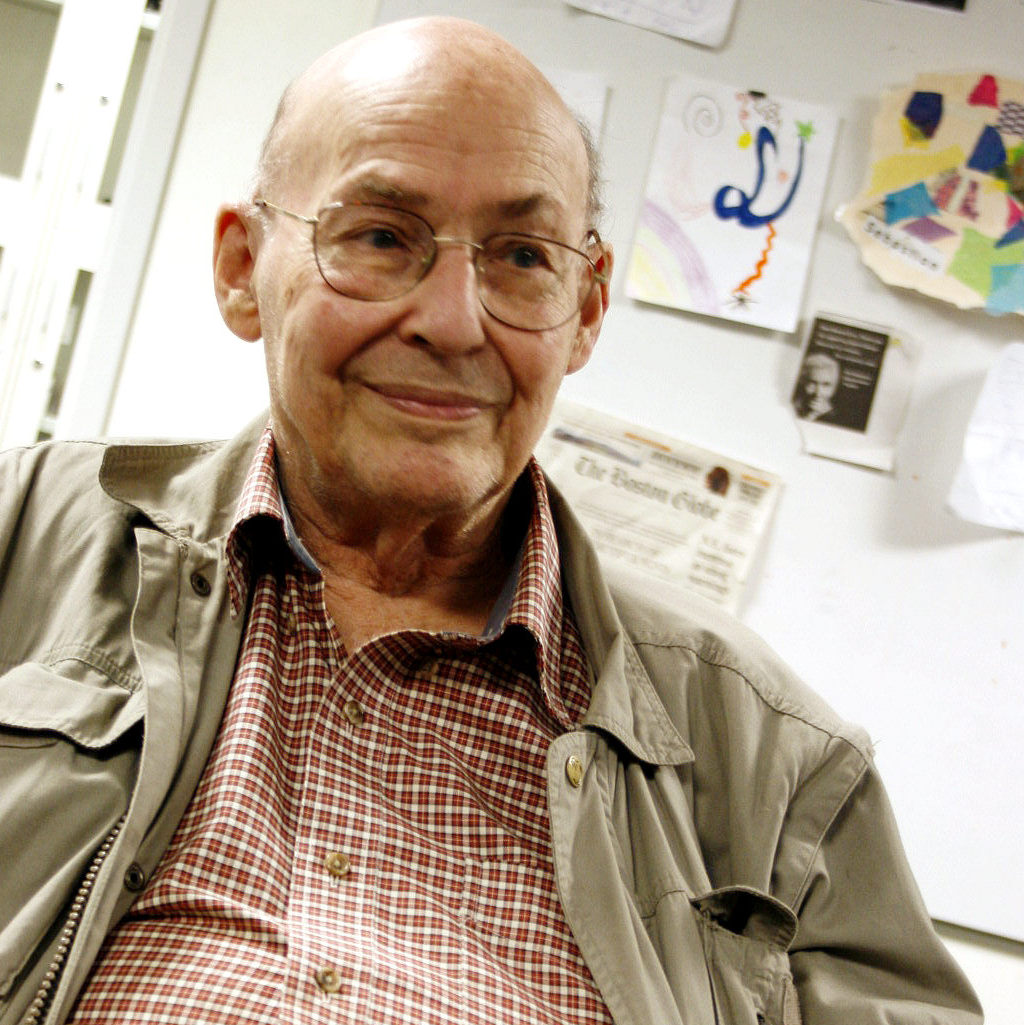
มาร์วิน มินสกี

| name = มาร์วิน มินสกี
| image = Marvin Minsky at OLPCb.jpg
| image_size = 200px
| caption = มาร์วิน มินสกี ในปี ค.ศ. 2008
| birth_name = มาร์วิน ลี มินสกี
| birth_place = นิวยอร์ก สหรัฐอเมริกา
| death_place = บอสตัน, รัฐแมสซาชูเซตส์, สหรัฐอเมริกา
| nationality = สหรัฐอเมริกา|อเมริกัน
| field = ประชานศาสตร์ วิทยาศาสตร์คอมพิวเตอร์ ปัญญาประดิษฐ์
| work_institutions = สถาบันเทคโนโลยีแมสซาชูเซตส์
| alma_mater = วิทยาลัยฟิลลิปส์มหาวิทยาลัยฮาร์วาร์ด (ปริญญาตรี, 1949)มหาวิทยาลัยปรินซ์ตัน (ปริญญาเอก, 1954)
| doctoral_advisor = Albert W. Tucker Marvin Minsky in MathGenealogy
| thesis_title = Theory of Neural-Analog Reinforcement Systems and Its Application to the Brain Model Problem
| thesis_year = 1954
| thesis_url =
| known_for = ปัญญาประดิษฐ์
| prizes = รางวัลทัวริง (ค.ศ. 1969)
มาร์วิน ลี มินสกี ( (9 สิงหาคม ค.ศ. 1927- 24 มกราคม ค.ศ. 2016) เป็นนักวิทยาศาสตร์คอมพิวเตอร์ชาวอเมริกันในสาขาปัญญาประดิษฐ์ เป็นหนึ่งในผู้ร่วมก่อตั้งศูนย์ปฏิบัติการวิจัยปัญญาประดิษฐ์ที่สถาบันเทคโนโลยีแมสซาชูเซตส์ และผู้เขียนหนังสือด้านปัญญาประดิษฐ์และปรัชญามากมาย
== ประวัติ ==
มาร์วิน มินสกี เกิดที่นครนิวยอร์ก สหรัฐอเมริกา เป็นบุตรของจักษุศัลยแพทย์และหญิงชาวยิว เข้ารับศึกษาโรงเรียน Ethical Culture Fieldston School และโรงเรียน Bronx High School of Science ก่อนจะไปศึกษาต่อที่วิทยาลัยฟิลลิปส์ ก่อนจะเข้าเป็นทหารเรือให้กับกองทัพเรือสหรัฐอเมริกาในช่วง ค.ศ. 1944 ถึง ค.ศ. 1945 จบการศึกษาระดับปริญญาตรีที่มหาวิทยาลัยฮาร์วาร์ดเมื่อปี ค.ศ. 1950 และปริญญาเอกด้านคณิตศาสตร์จากมหาวิทยาลัยปรินซ์ตันในปี ค.ศ. 1954 หลังจบการศึกษา ได้เข้าเป็นอาจารย์ที่สถาบันเทคโนโลยีแมสซาชูเซตส์ตั้งแต่ปี ค.ศ. 1958 ในปีต่อมา ได้ร่วมมือกับจอห์น แม็กคาร์ธีย์ก่อตั้งศูนย์ปฏิบัติการวิจัยคอมพิวเตอร์และปัญญาประดิษฐ์ ที่สถาบันเทคโนโลยีแมสซาชูเซตส์ อันถือเป็นหนึ่งในต้นกำเนิดสาขาปัญญาประดิษฐ์ ปัจจุบัน ดำรงตำแหน่งศาสตราจารย์ด้านวิศวกรรมไฟฟ้าและวิทยาการคอมพิวเตอร์
ไอแซค อสิมอฟ นักเขียนนิยายวิทยาศาสตร์ชื่อดังชาวอเมริกันเชื้อสายรัสเซีย ยกว่ามินสกีเป็นหนึ่งในสองบุคคลที่เขายอมรับว่ามีความฉลาดมากกว่าเขา อีกคนหนึ่งคือ คาร์ล เซแกน นักดาราศาสตร์ชาวอเมริกัน
มินสกี เป็นผู้ประดิษฐ์หน้าจอดิสเพลย์แสดงกราฟิกแบบสวมหัวเครื่องแรกของโลกในปี ค.ศ 1963 และกล้องคอนโฟคอลในปี ค.ศ. 1957 อันเป็นที่มาของกล้องกล้องจุลทรรศน์แบบคอนโฟคอลชนิดที่ใช้เลเซอร์ในการสแกนที่ใช้กันในปัจจุบัน นอกจากนี้ยังได้พัฒนาหุ่นยนต์เต่า และเครื่อง SNARC เครื่องจักรที่เรียนรู้จากโครงข่ายประสาทเทียมแบบต่อสุ่มเครื่องแรกในปี ค.ศ. 1951
มินสกีเขียนหนังสือเรื่อง "Perceptrons" ร่วมกับเซย์มัวร์ เพเพิร์ต ที่เป็นผลงานวิชาการสำคัญสำหรับการวิเคราะห์โครงข่ายประสาทเทียม หนังสือเล่มนี้ได้รับการกล่าวถึงมากในประวัติศาสตร์ของสาขาปัญญาประดิษฐ์ บ้างก็ว่าเป็นหนังสือสำคัญที่ทำให้นักวิจัยเริ่มตีตัวออกห่างจากโครงข่ายประสาทเทียมในช่วงคริสต์ทศวรรษที่ 1970 จนนำมาสู่ช่วงยุคตกต่ำของปัญญาประดิษฐ์ นอกจากนี้ยังเป็นผู้นำเสนอแบบจำลองทางปัญญาประดิษฐ์อีกมากมาย เช่น ในหนังสือเรื่อง "A framework for representing knowledge" ก็เป็นผู้สร้างมุมมองใหม่ในการเขียนโปรแกรม มินสกียังได้กล่าวถึงความเป็นไปได้ที่มนุษย์ต่างดาวที่สามารถพูดและคิดได้เหมือนมนุษย์อีกด้วย
ในช่วงคริสต์ทศวรรษที่ 1970 ที่ศูนย์ปฏิบัติการวิจัยปัญญาประดิษฐ์ สถาบันเทคโนโลยีแมสซาชูเซตส์ มินสกีและเซย์มัวร์ เพเพิร์ตร่วมกันพัฒนาทฤษฎีที่เรียกว่า Society of Mind เป็นทฤษฎีที่พยายามจะอธิบายว่าสิ่งที่เราเรียกกันว่าความฉลาดนั้นแท้ที่จริงแล้วเป็นผลผลิตจากอันตรกิริยาระหว่างส่วนที่ไม่ฉลาด มินสกีชี้ว่าไอเดียนี้มีจุดกำเนิดมาจากงานวิจัยของตนเองที่พยายามจะสร้างเครื่องจักรที่ใช้แขนกล กล้องวิดีโอ และคอมพิวเตอร์ จากนั้นในปี ค.ศ. 1986 มินสกีได้ตีพิมพ์หนังสือชื่อ "The Society of Mind" ที่อธิบายถึงทฤษฎีดังกล่าวให้คนทั่วไปสามารถเข้าถึงได้
ในเดือนพฤศจิกายน ค.ศ. 2006 มินสกีได้ตีพิมพ์หนังสืออีกเล่มคือ "The Emotion Machine" เป็นหนังสือที่เกี่ยวกับทฤษฎีการคิดของมนุษย์ โดยเสนอว่าเราควรจะแทนที่แนวคิดที่ง่ายๆด้วยแนวคิดที่ซับซ้อน Marvin Minsky's Home Page
== อ้างอิง ==
หมวดหมู่:ปัญญาประดิษฐ์
หมวดหมู่:นักวิจัยปัญญาประดิษฐ์